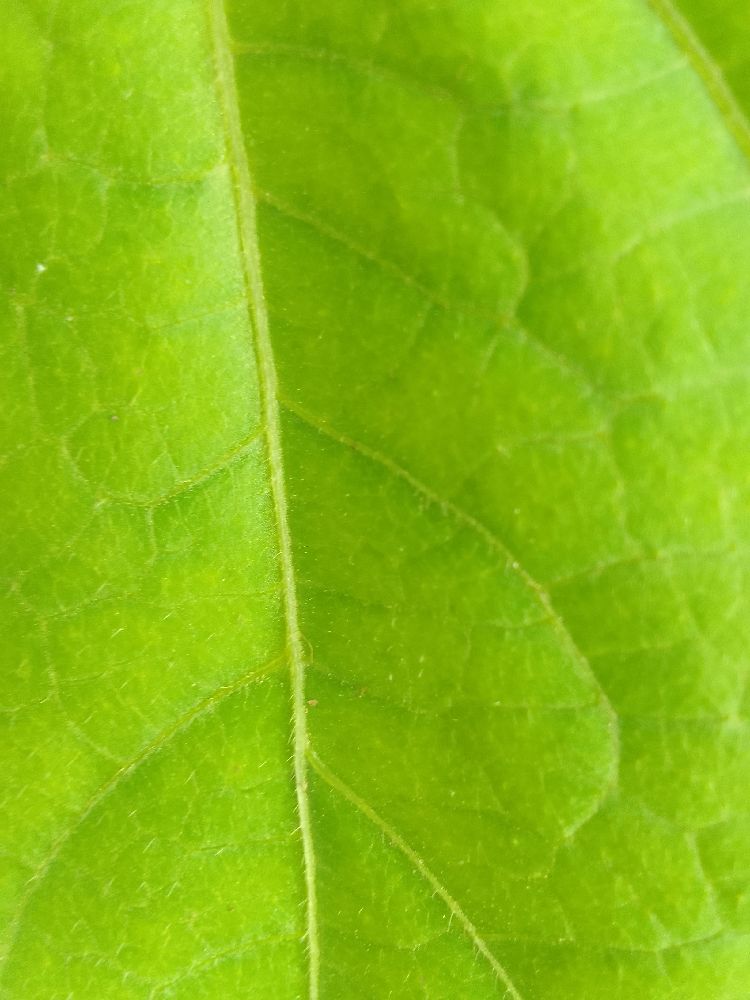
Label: healthy